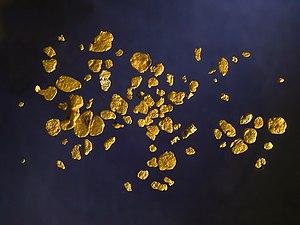
L'or natif est une espèce minérale naturelle, corps simple métallique, rare de formule chimique Au, correspondant principalement à l'élément chimique or noté Au. L'or appartient à la classe minéralogique des éléments natifs, en particulier il s'agit d'un métal natif. Ce métal précieux et noble peut être pur ou associé à d'autres métaux, comme l'argent, le cuivre, le palladium, le mercure, le fer ...